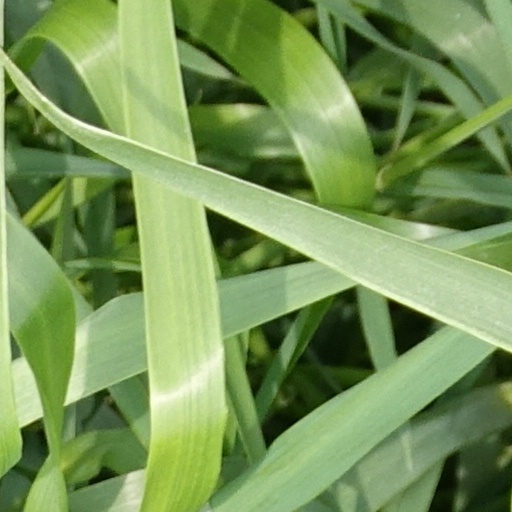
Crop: wheat